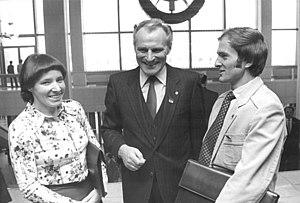
Veronika Schmidt est une ancienne fondeuse allemande.